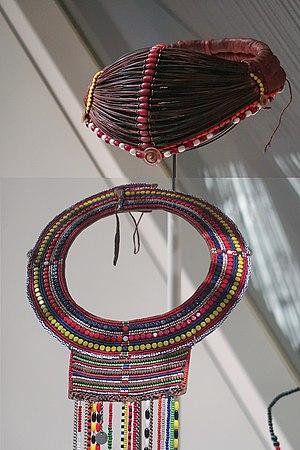
En haut
L'art africain traditionnel, distinct de l'art contemporain africain, se manifeste sous une multitude d'arts, souvent associés. La musique et la danse, la réalisation de nombreux types d'objets, sculptés, éventuellement enduits, peints ou produits par assemblage de nombreux éléments, ainsi que les arts du corps peuvent présenter un caractère artistique dans l'Afrique traditionnelle.
Les Rendille sont une population d'Afrique de l'Est vivant au nord du Kenya, entre le lac Turkana et le mont Marsabit. Ce sont principalement des nomades, éleveurs de chameaux.
Les Samburu sont une population d'Afrique de l'Est vivant au centre du Kenya, principalement dans le district de Samburu, au sud et sud-est du lac Turkana. Par leur langue et leur histoire, les Samburu sont proches des Maasaï auxquels ils sont souvent assimilés, notamment dans le cadre du « tourisme ethnique » qui s'est développé au Kenya. Les Samburus se nourrissent principalement de sang de vache mélangé parfois avec du lait.